Butterley Tunnel

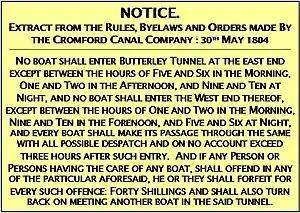
Sign displayed at both ends of the tunnel

The sign illustrated (left) was displayed at both ends of the tunnel, and stressed the importance of only using the tunnel in any one direction at particular times. There are reported instances of fines levied for non-compliance with these rules.